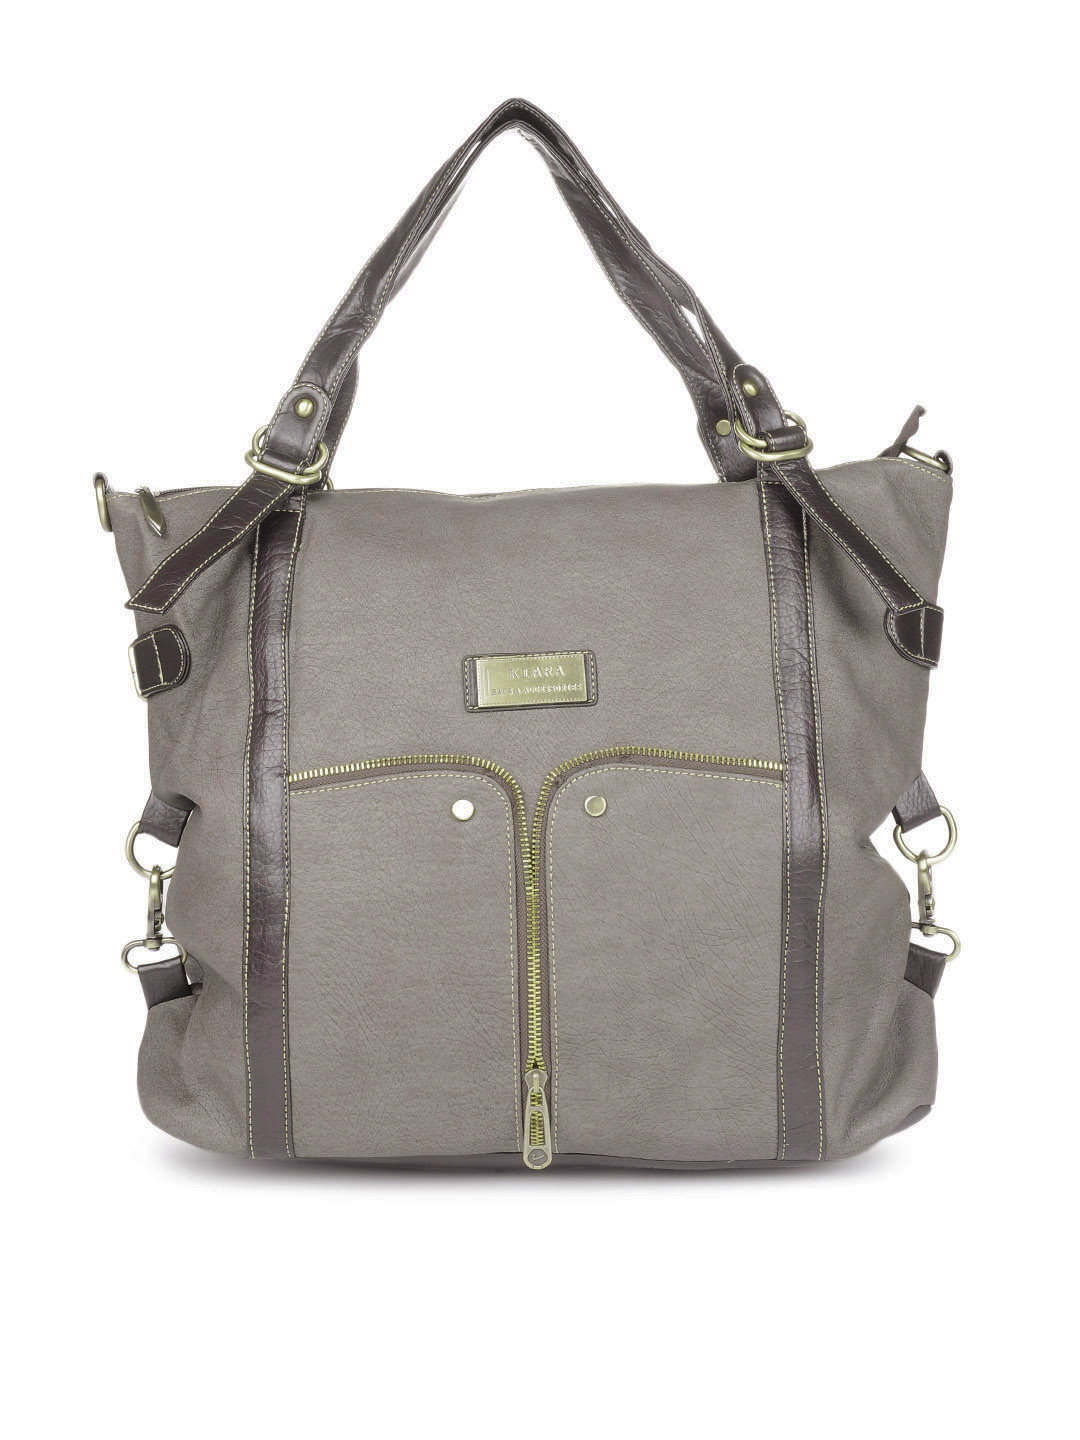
Kiara Women Grey Handbag
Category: Accessories / Bags / Handbags
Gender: Women
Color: Grey
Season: Summer 2012
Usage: Casual